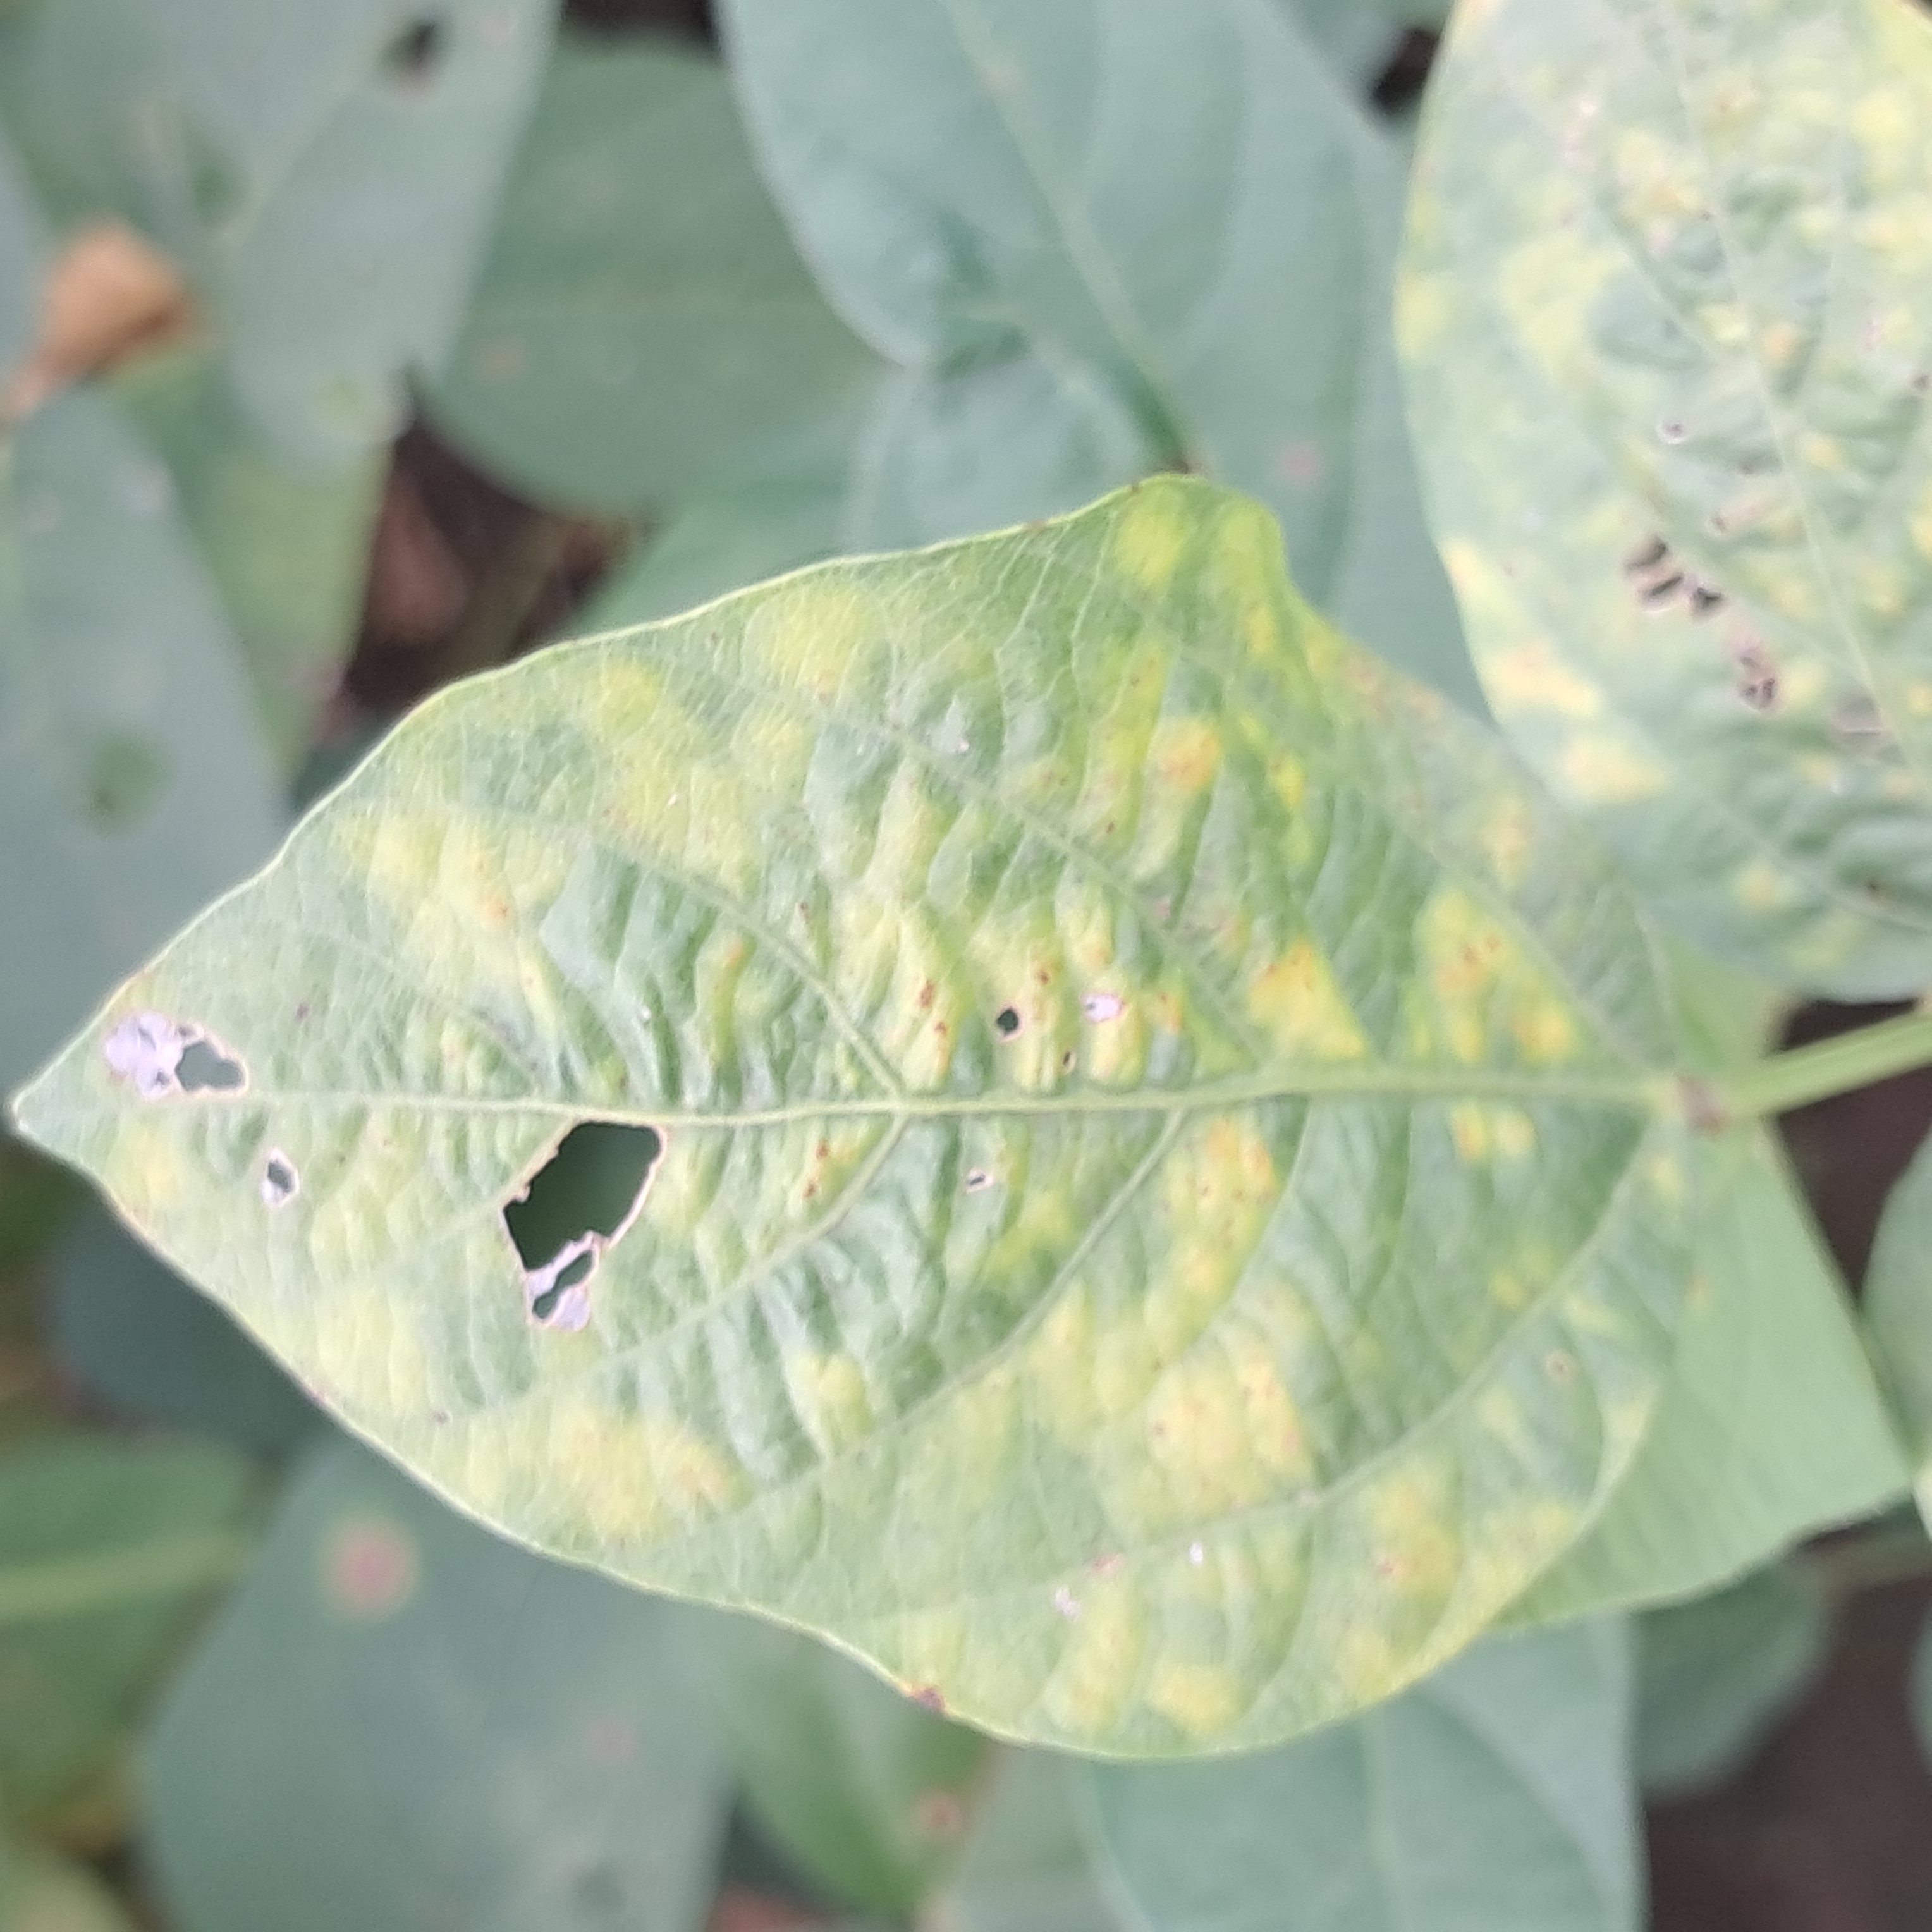
Label: Mosaic